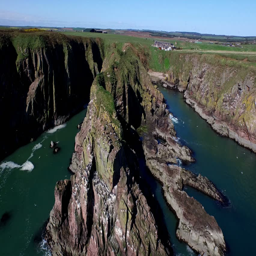
aerial shot of sea cliffs off the coast